Perry W. Morton

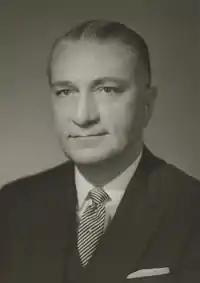

Perry W. Morton (June 28, 1907 – January 15, 1967) was an American attorney who served as the United States Assistant Attorney General for the Environment and Natural Resources from 1953 to 1961.